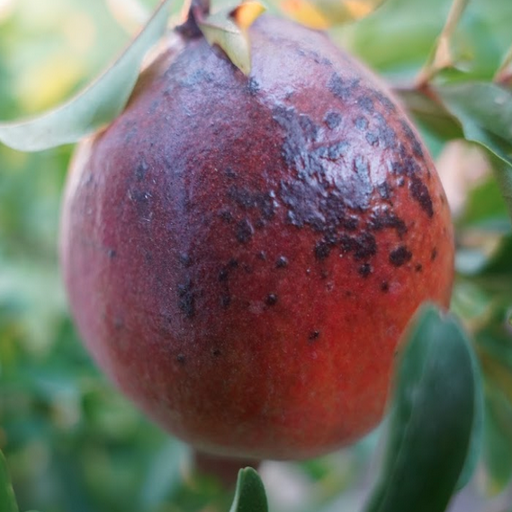
Label: Sunburn